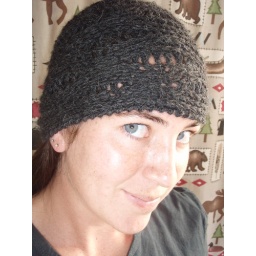
Seismic hat in gray alpaca.